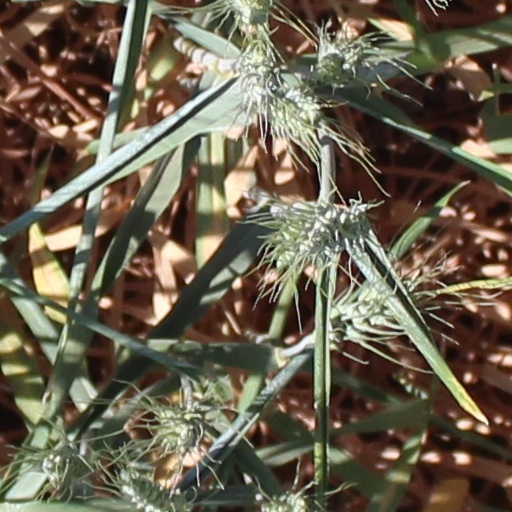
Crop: wheat